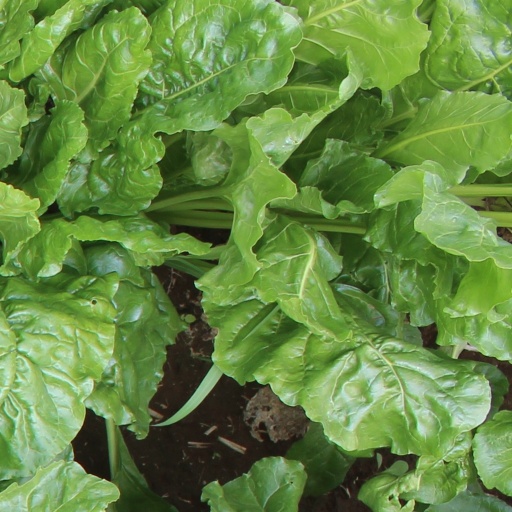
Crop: sugar beet